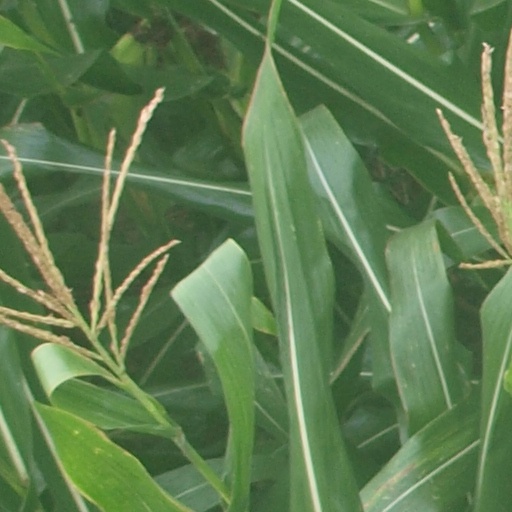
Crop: maize; corn